Everett Shinn

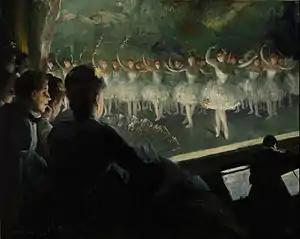
"The White Ballet"

Most art historians, as well as Shinn himself, consider his employment by the "Philadelphia Press" the true beginning of his art career. He was entering the field of newspaper illustration in its heyday, and he was a draftsman of great facility. (In later years, Shinn would express his dismay over the development of photography as the new art form that eventually replaced drawing as the principal source of visuals in all American newspapers.) Shinn moved from paper to paper for the rest of his illustrating career, receiving a larger salary with each move. The ability to convey animated movement and the attention to detail necessary for his newspaper illustrations is reflected in Shinn's paintings and pastels, especially those treating urban themes. In 1899, he quit the newspaper business and began working for "Ainslee's Magazine", a magazine that also employed his wife, who was by that time a successful illustrator and who brought in a good deal of the household income. He ultimately illustrated for a wide range of popular journals over the next twenty years, including "Harper's", "Vanity Fair", "Life", "Look", and "Judge". Shinn also started displaying his paintings and pastels publicly in 1899 to mixed reactions. In 1900, he and Flossie traveled to Europe to allow him an opportunity to study other painters and to prepare to produce enough work for another exhibition. The trip influenced his art in years to come; he was especially taken with Impressionism and European art that focused on depictions of the theater.